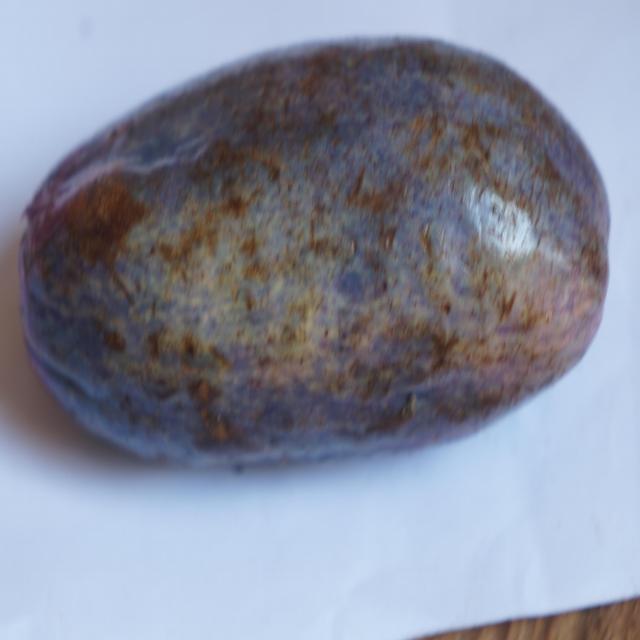
Plum grade: unaffected